Matahi Brightwell

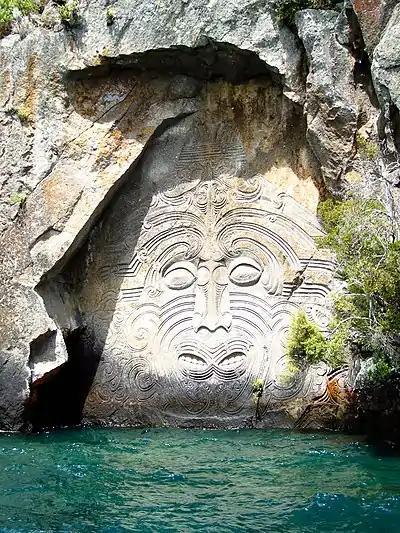
Brightwell's sculpture of Ngātoro-i-rangi at Mine Bay

From 1976 to 1980, Brightwell worked with a team of four others to carve a sculpture of Ngātoro-i-rangi into the cliffside at Mine Bay, Lake Taupō. The sculpture is surrounded by smaller sculptures of tūpuna (ancestors) and kaitiaki (guardians). Brightwell's grandmother, Te Huatahi Susie Gilbert, had requested that he carve a sculpture of Ngātoro-i-rangi, and Brightwell had been unable to find a suitable tōtara tree.